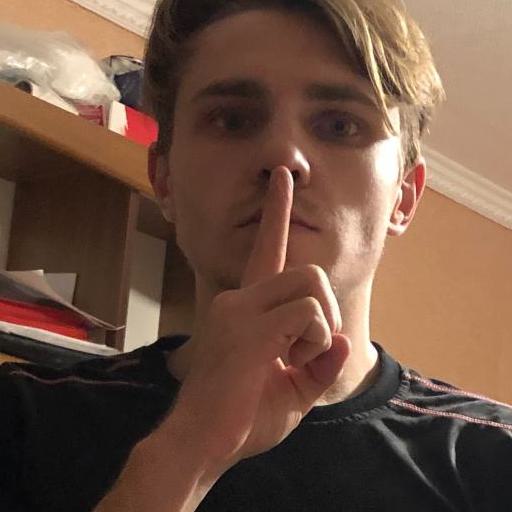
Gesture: mute